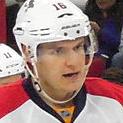
Age: 19